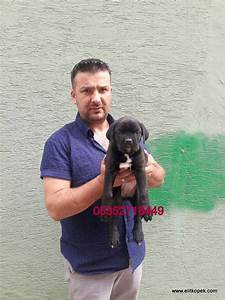
Label: dog